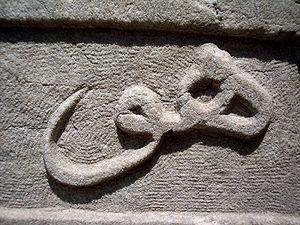
L'alévisme regroupe des membres de l'islam dits hétérodoxes et revendique en son sein la tradition universelle et originelle de l'islam et plus largement de toutes les religions monothéistes. L'alévisme se rattache au chiisme duodécimain à travers le sixième imam et à Haci Bektaş Veli, fondateur de l'ordre des bektachi dont la généalogie mythique remonte aussi au sixième imam. Il se classe dans les traditions soufies et ses croyances sont assimilables au panenthéisme. Bien qu'il soit de tradition très ancienne, certains voient en l'alévisme une philosophie et une croyance propre à lui-même hors de l'islam, et d'autres un courant « libéral » ou « progressiste » de l'islam dont les dogmes diffèrent de ceux du sunnisme et du chiisme dit jafarisme.